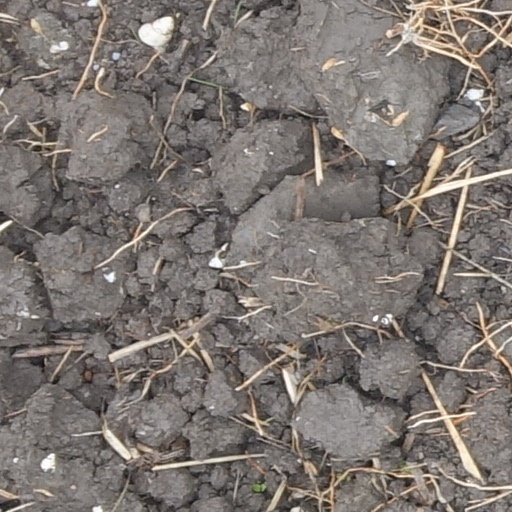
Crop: wheat